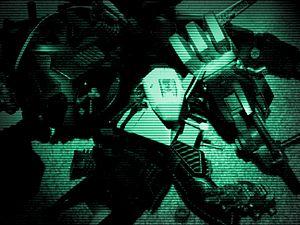
Une ligne de balayage est une ligne, ou rangée, dans un modèle de balayage, telle qu'une ligne vidéo sur un tube cathodique d'une télévision ou un ordinateur.